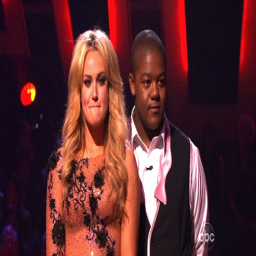
actor and dancer wait to hear their fate .